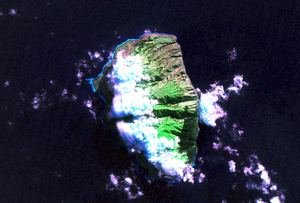
L'île Alejandro Selkirk, aussi connue sous le nom d'île Más Afuera, est la deuxième plus grande île de l'archipel Juan Fernández après l'île Robinson Crusoe, située 181 km plus à l'est, au large du Chili. Elle a une superficie de 48 km² et culmine à 1 329 mètres au-dessus du niveau de la mer.